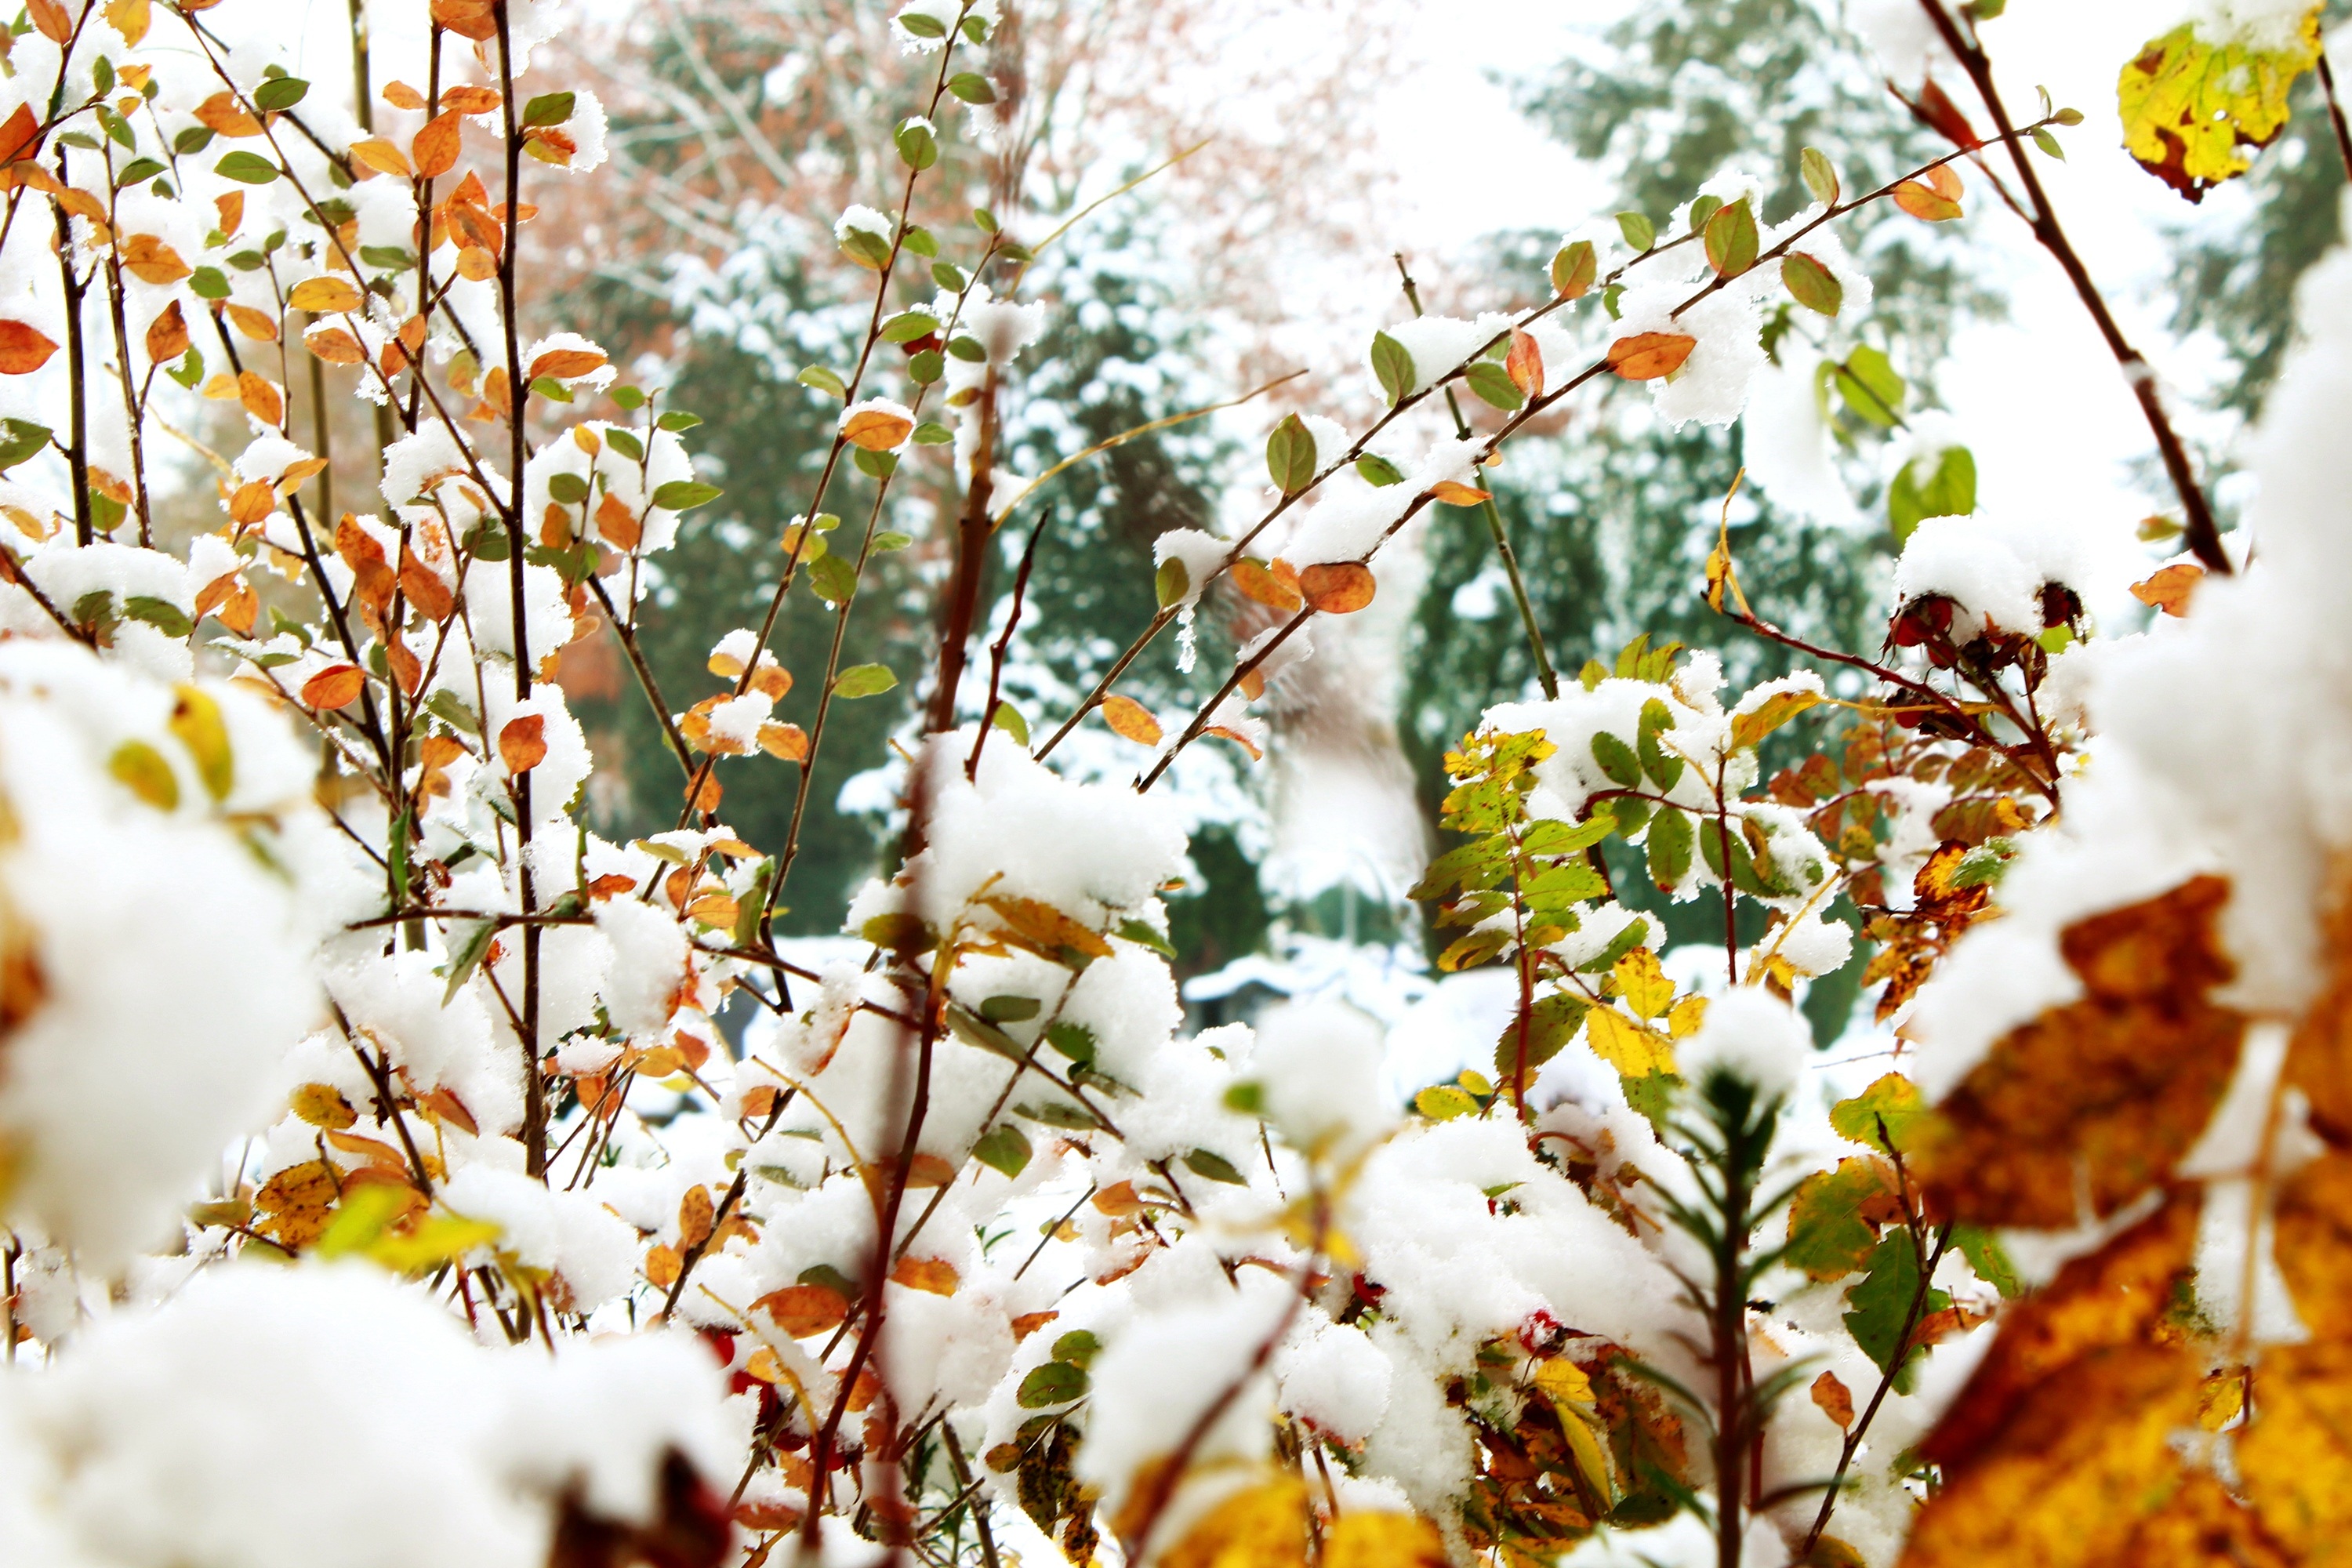
landscape, tree, nature, branch, blossom, snow, cold, winter, plant, sunlight, leaf, flower, spring, produce, autumn, botany, rest, flora, season, leaves, shrubs, mood, fall color, golden autumn, colorful leaves, flowering plant